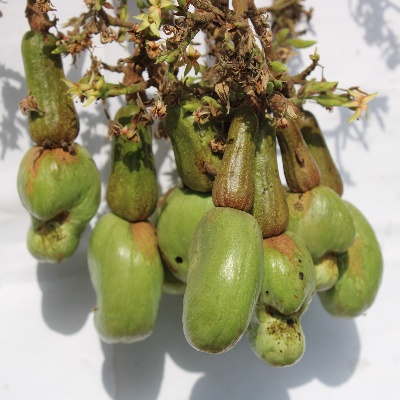
Crop: Cashew
Condition: healthy